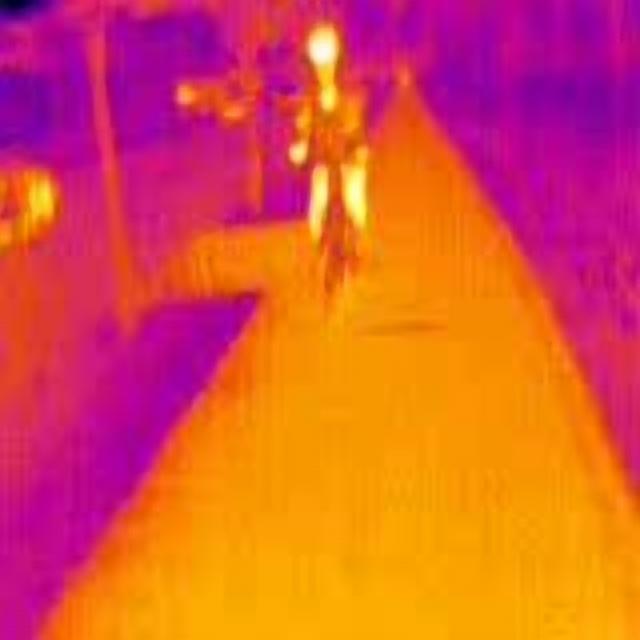
Detected objects:
label: person